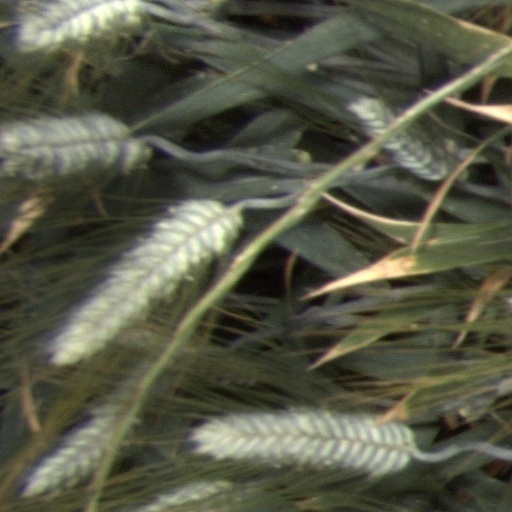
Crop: wheat